Highgate tube station

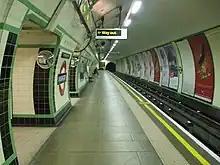
View along a platform in a circular tunnel. Tracks run on the right side with the walls covered with cream and green tiles. An illuminated 'way out' sign overhead indicates the exit.

Following the outbreak of the Second World War in September 1939, works to complete the electrification of the LNER lines were slowed or halted. The line from Finchley Central to Edgware closed for reconstruction on 11 September 1939. Northern line services were extended from East Finchley to High Barnet on 14 April 1940 and started serving the deep level platforms at Highgate on 19 January 1941, though not all of the new station buildings had been completed. The surface platforms at Highgate continued to be served by LNER steam trains.